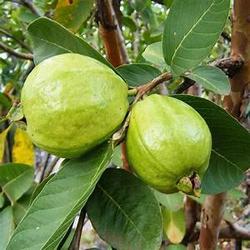
Label: Guava